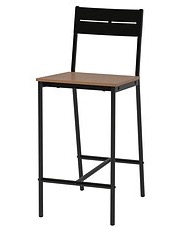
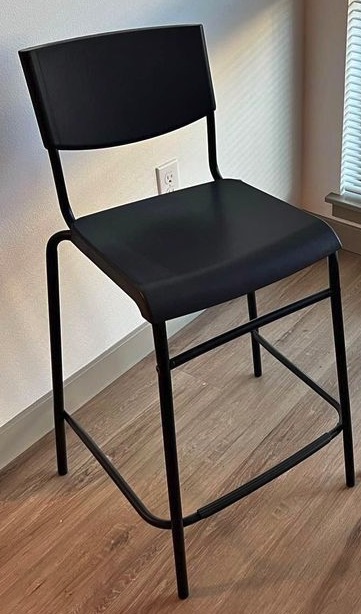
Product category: stool
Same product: no